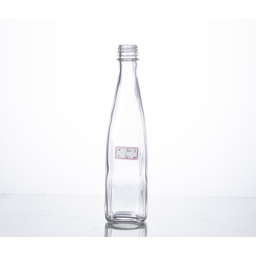
Label: glass